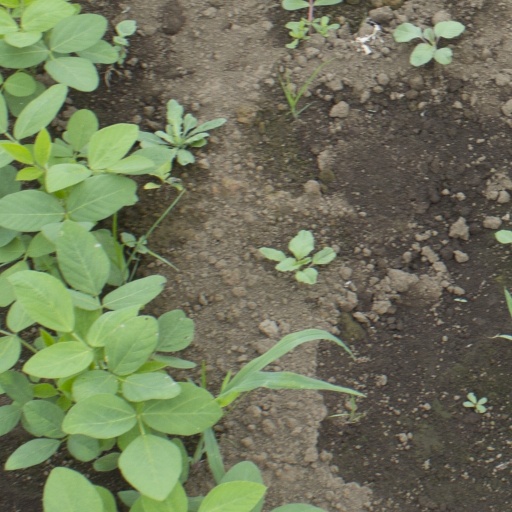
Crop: soybean